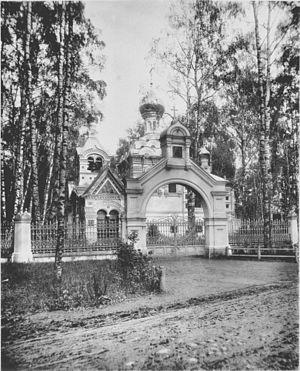
Paul Grigoriévitch baron von Derwies, ou mieux, von der Wiese, ou Derviz, est un pianiste virtuose, un magnat des chemins de fer et un célèbre financier russe ; il est aussi connu comme hivernant russe de la Côte d’Azur du XIXᵉ siècle.